Blood & Water (South African TV series)

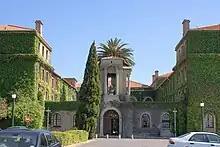
Smuts Hall

The cast was reported when filming for season 1 began, with a line-up of Ama Qamata, Khosi Ngema, Thabang Molaba, Dillon Windvogel, and Natasha Thahane. Gail Mabalane, Sello Maake, Arno Greeff, Ryle De Morny, Getmore Sithole, Xolile Tshabalala, Monique Rockman, and Cindy Mahlangu would also feature. Qamata was connected with the casting director through her work on "Gomora".